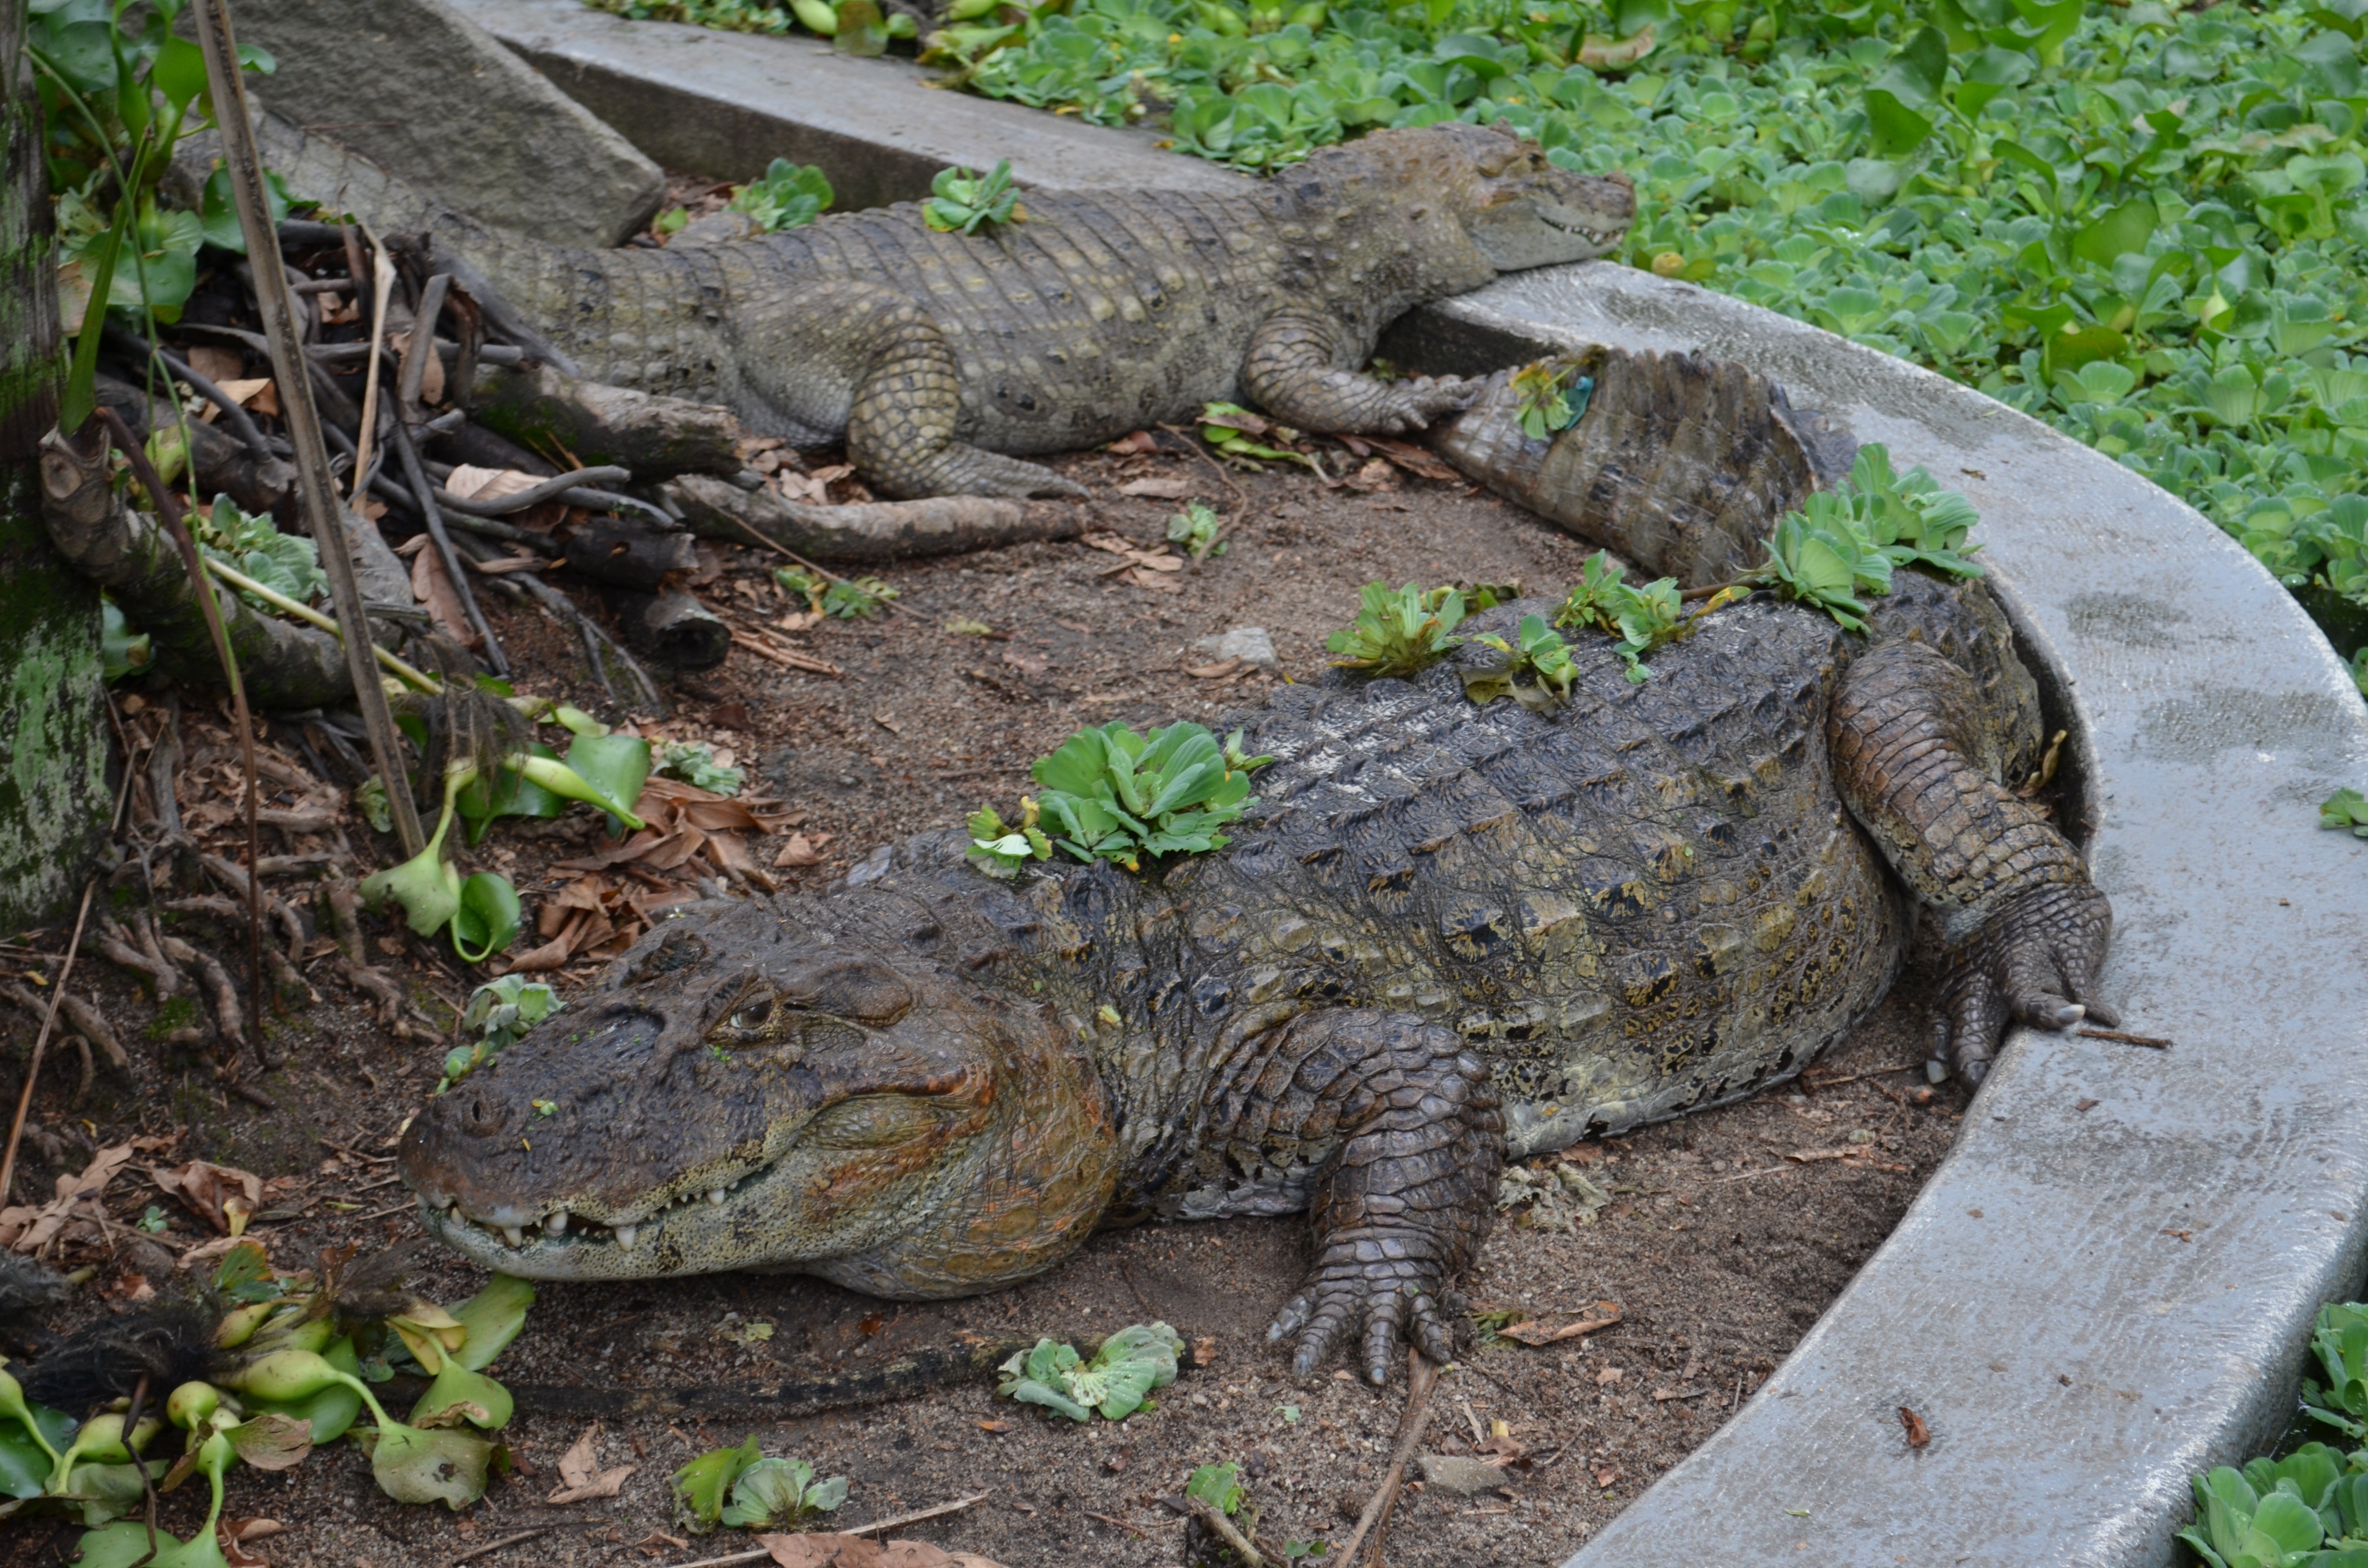
nature, wildlife, zoo, reptile, iguana, fauna, crocodile, alligator, vertebrate, crocodilia, american alligator, lacertidae, nile crocodile